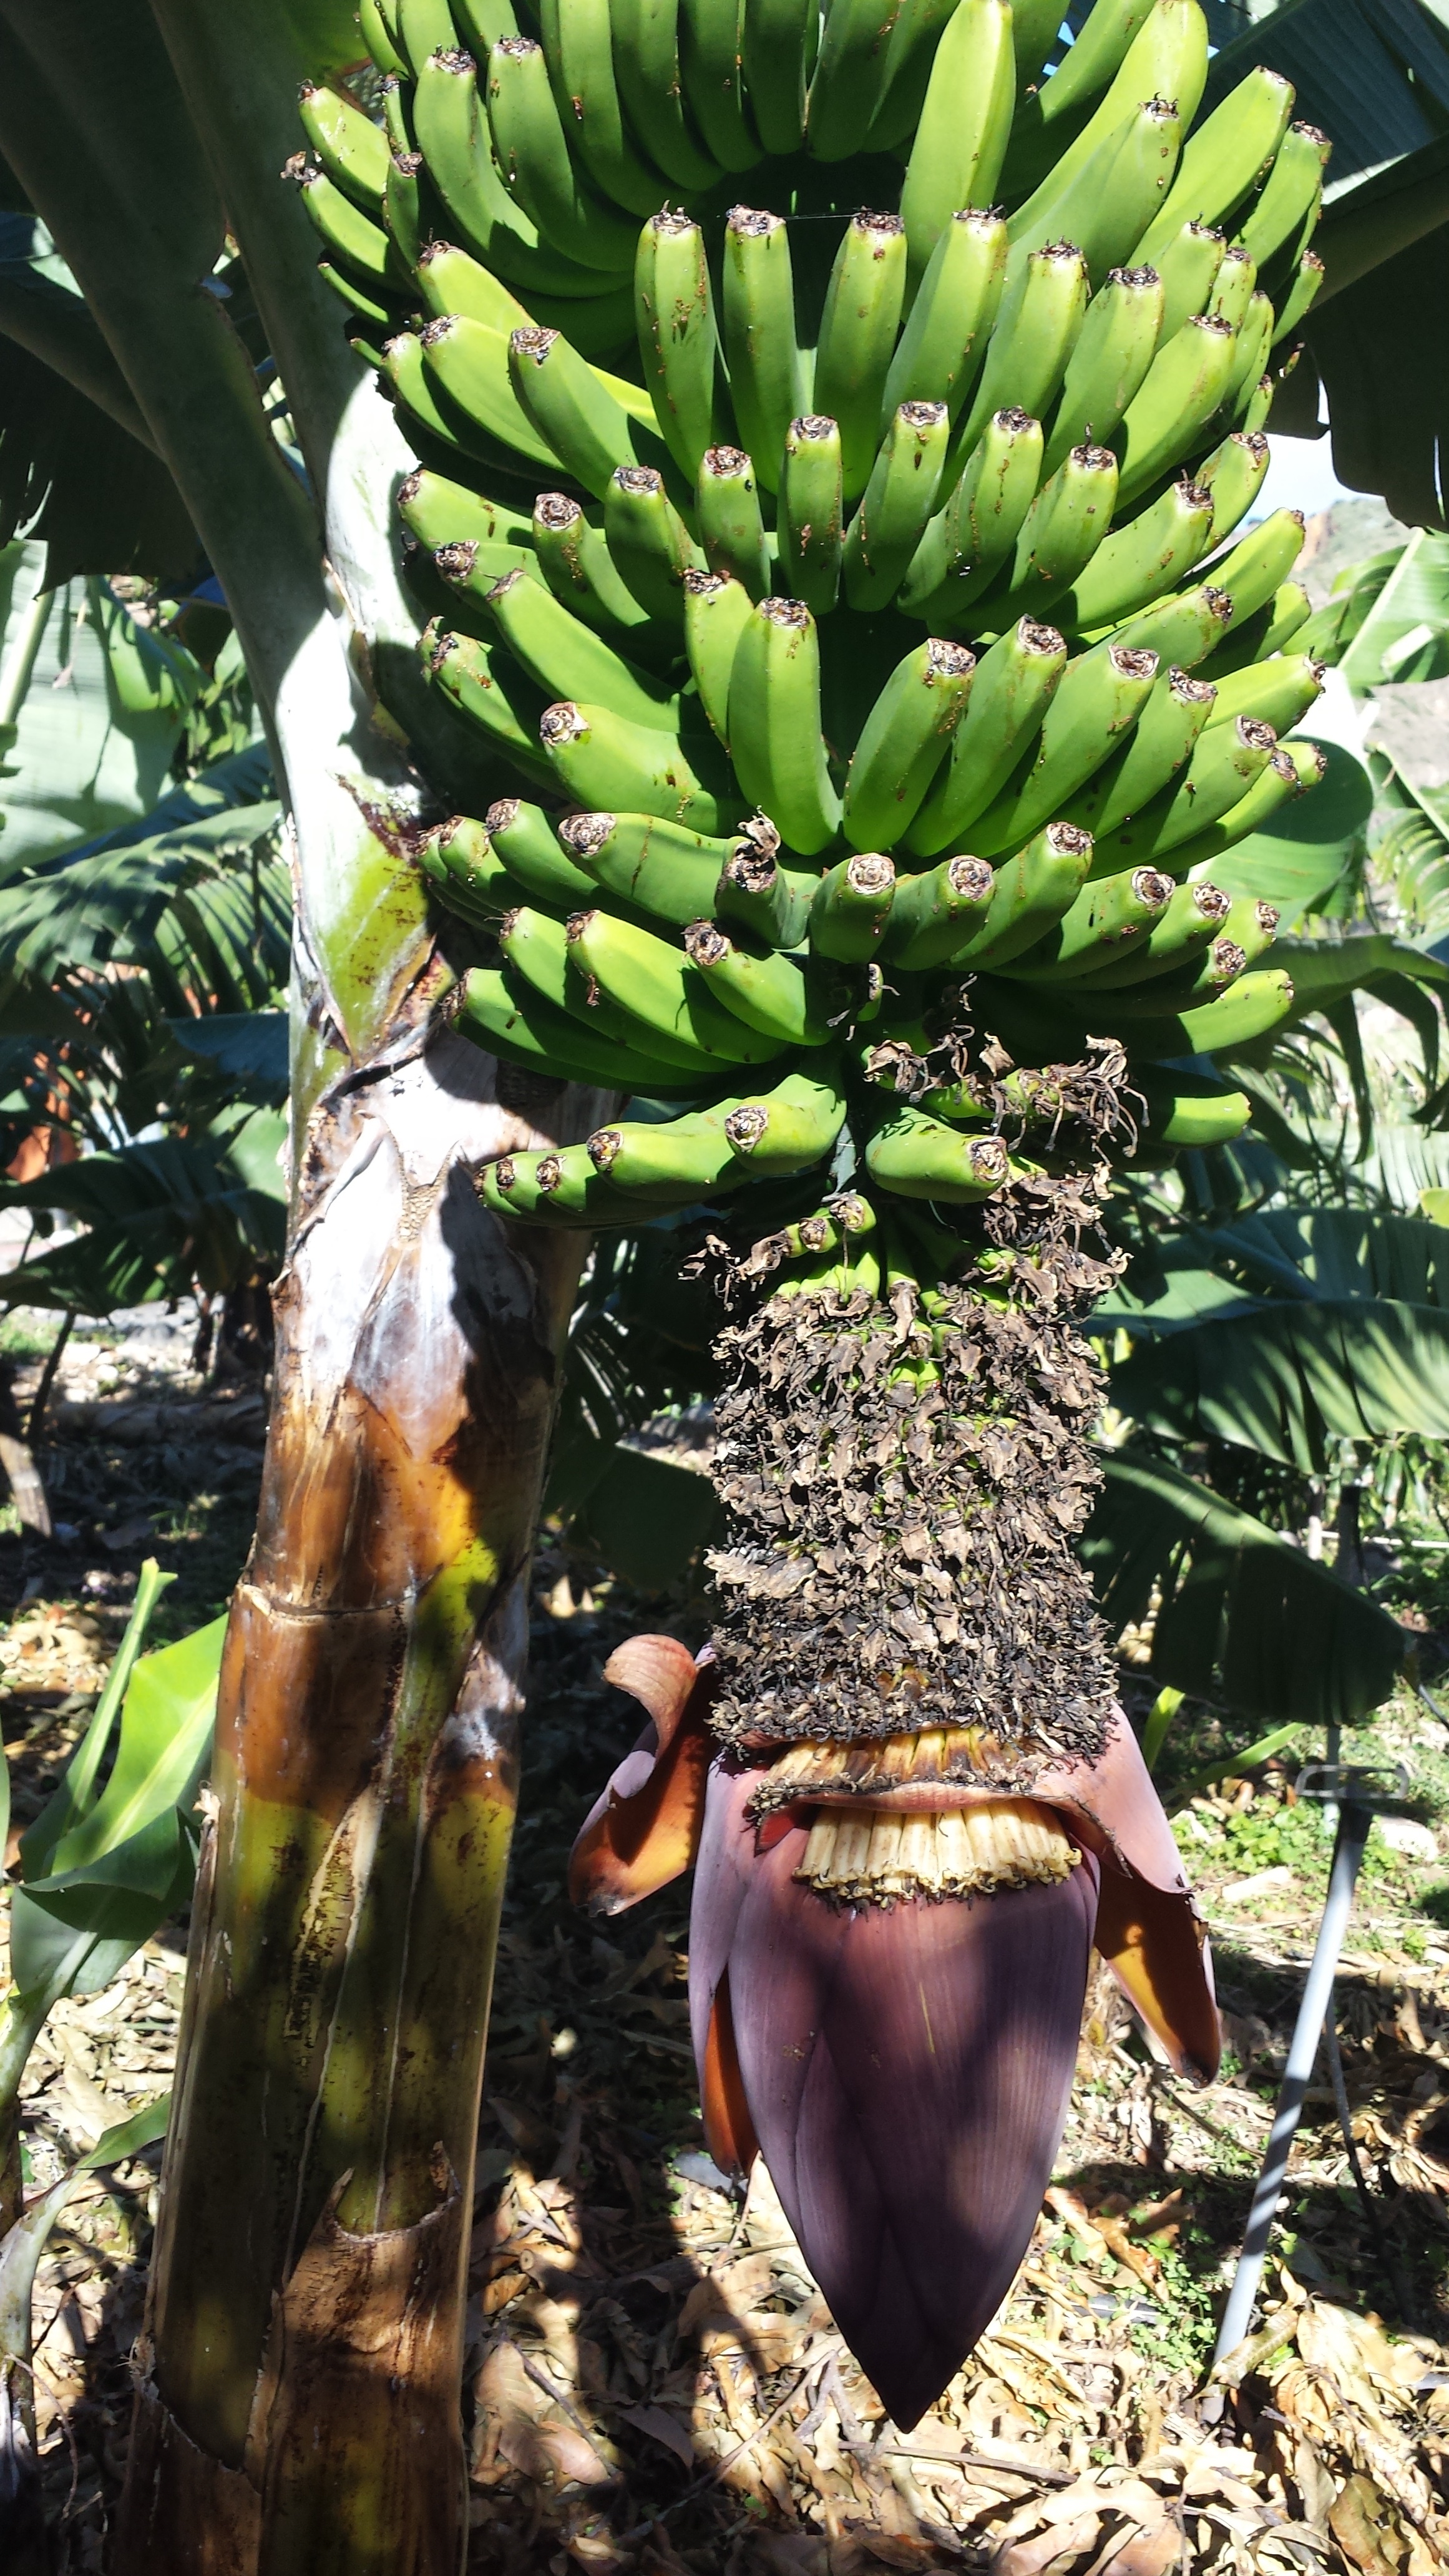
tree, plant, fruit, leaf, flower, food, green, jungle, produce, botany, garden, flora, bananas, flowering plant, woody plant, land plant, arecales, palm family